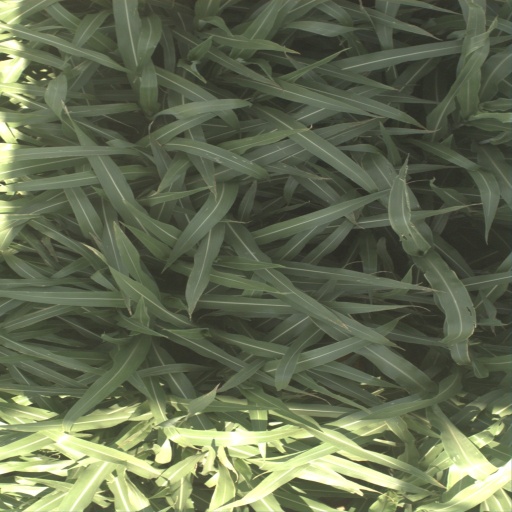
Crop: sorghum